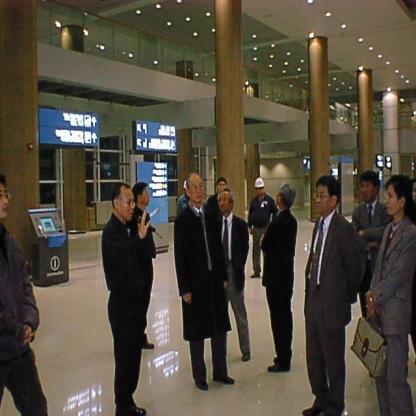
Scene: Indoor